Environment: real
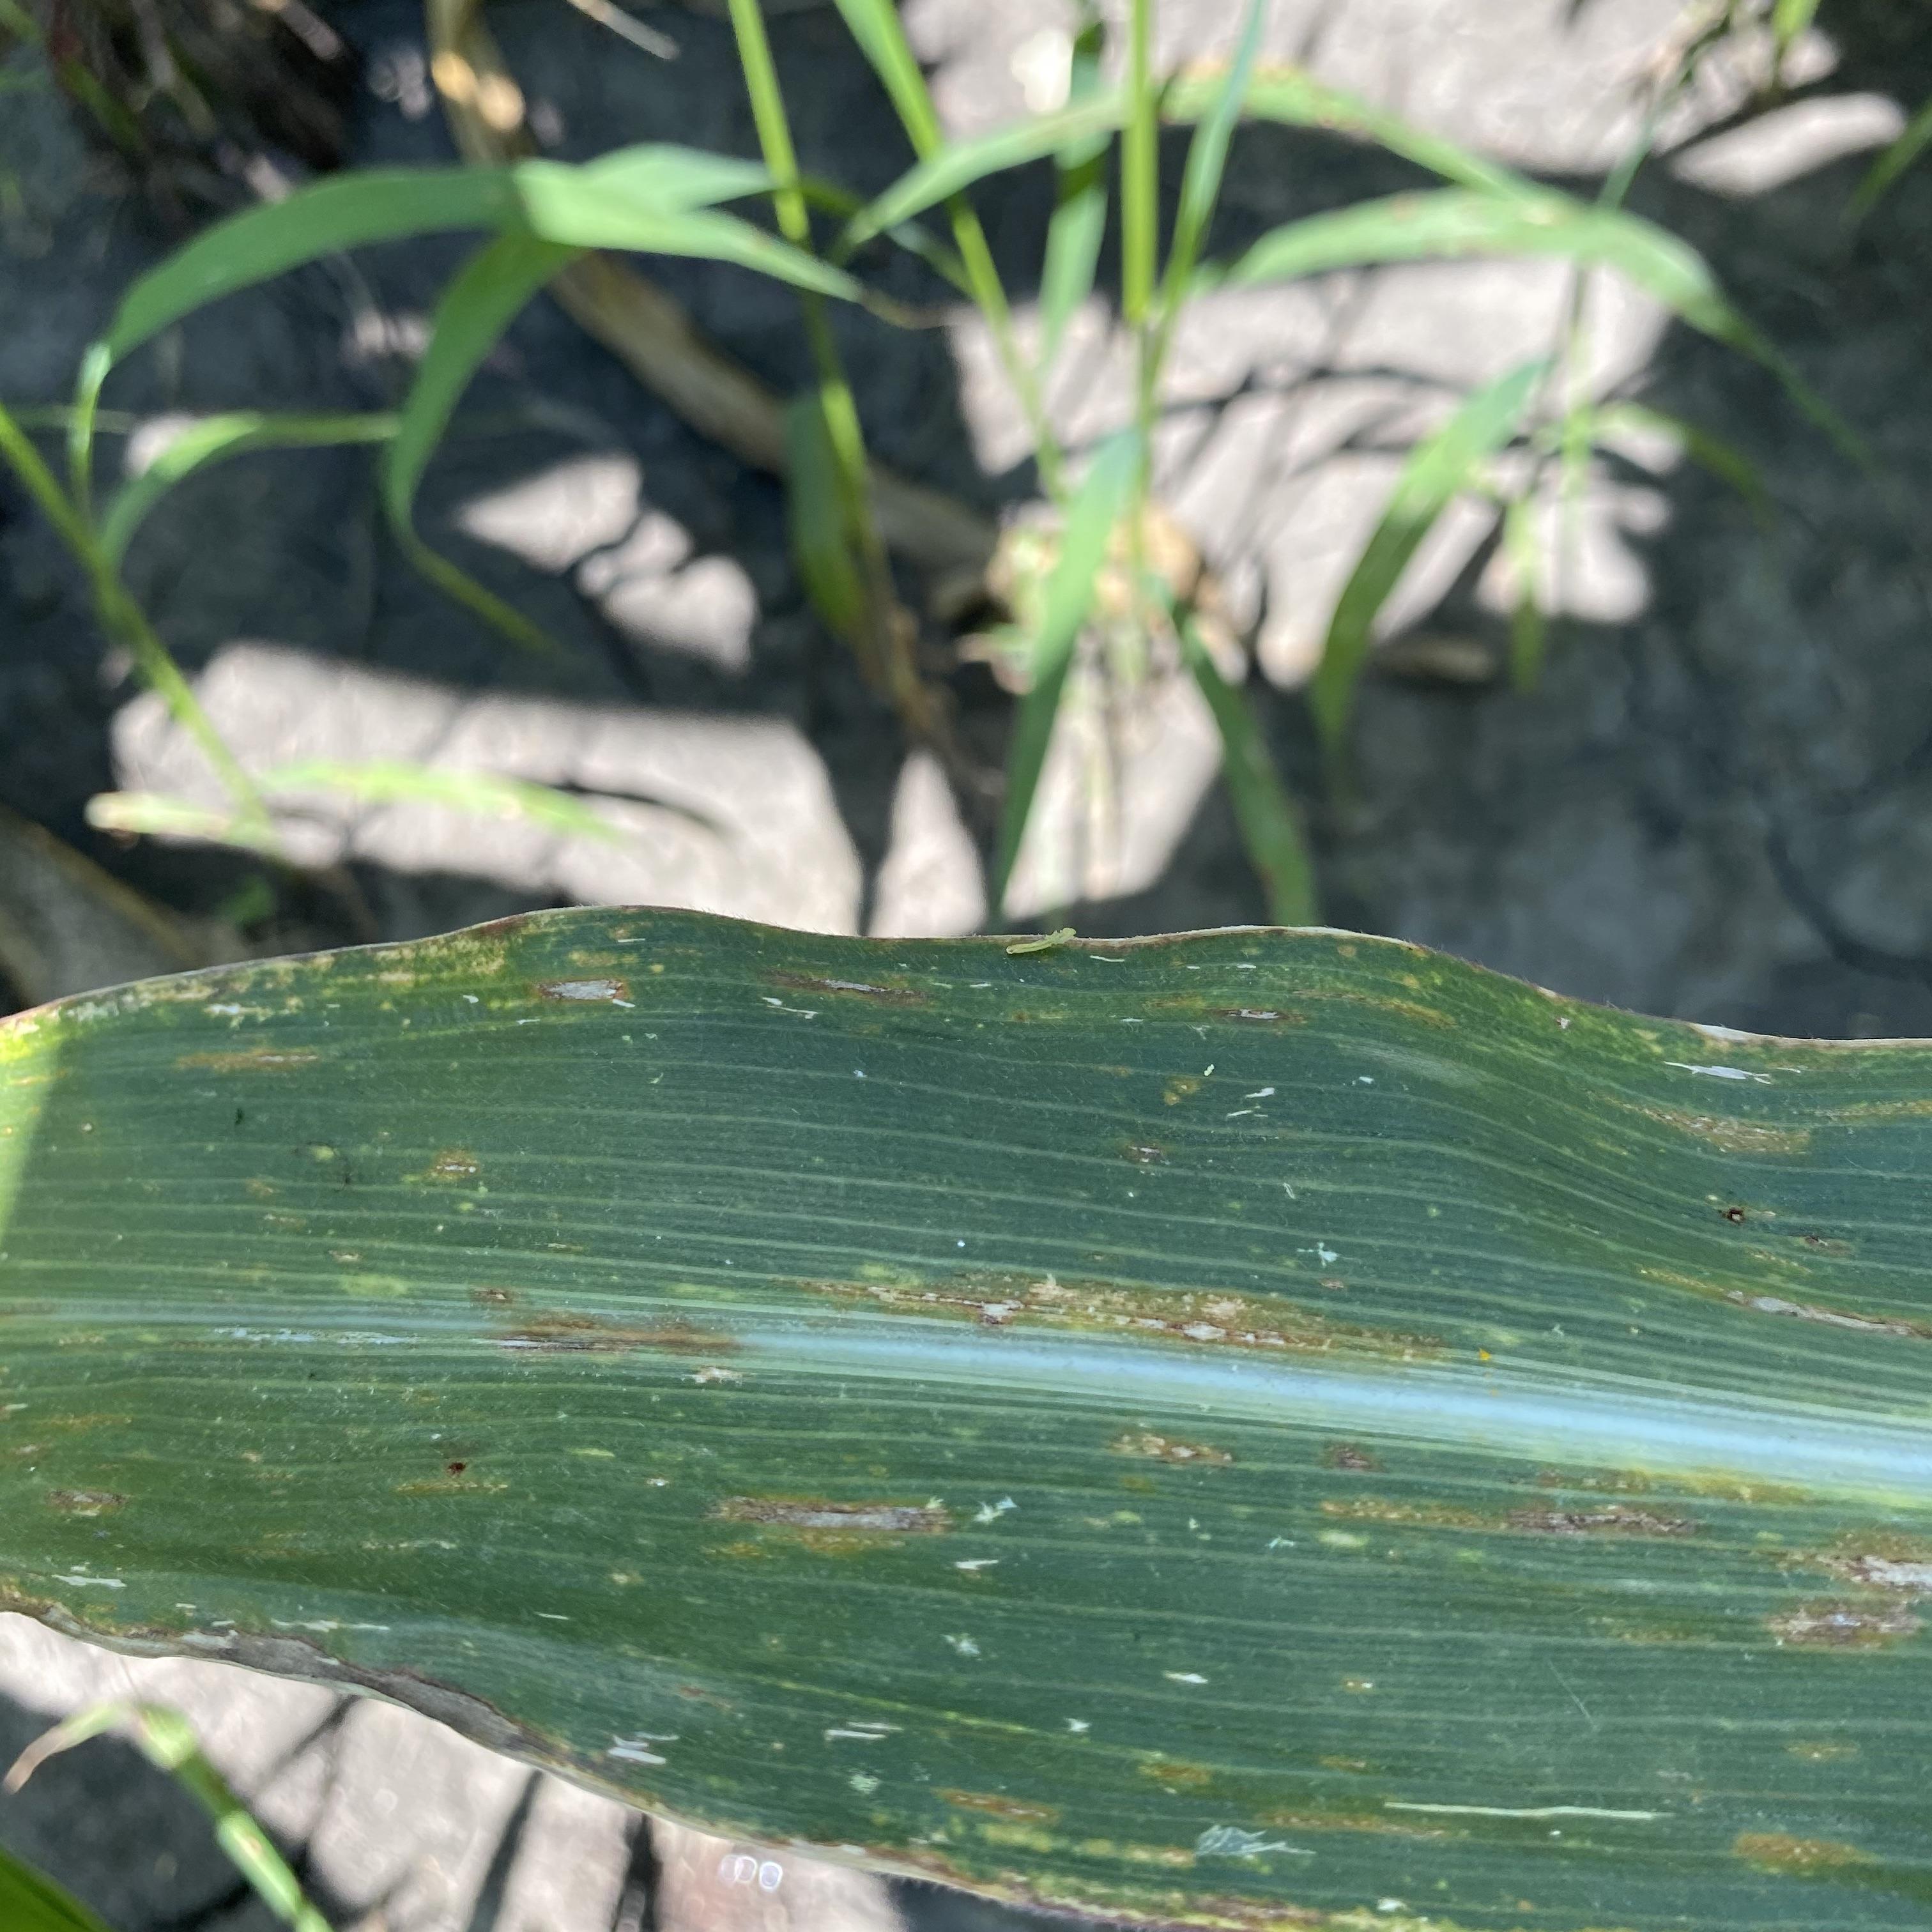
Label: gray_leaf_spot